Hardanger Sunnhordlandske Dampskipsselskap

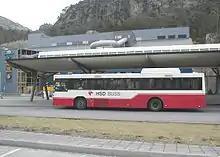
An HSD bus.

Hardanger Sunnhordlandske Dampskipsselskap (HSD), founded in 1880, was one of Norway's largest privately held public transportation providers. Its bus operation HSD Buss AS was founded in 1999, and serviced 15 million passengers annually in large parts of western Norway, predominantly in Vestland. It also had a ferry service, HSD Sjø AS, transporting passengers along the west coast of Norway. The fleet consisted of 31 ferries and 10 catamarans as of 2006.